Jacqui Banaszynski

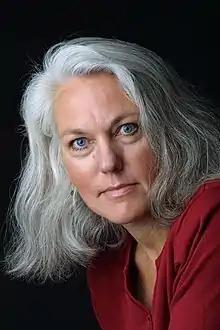
Banaszynski in 2011

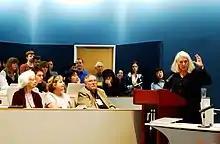
Jacqui Banaszynski speaking at the Missouri School of Journalism in 2008

Jacqueline Marie Banaszynski (born April 17, 1952) is an American journalist. She was the winner of the Pulitzer Prize for Feature Writing in 1988. Banaszynski went on to become a professor and a John S. and James L. Knight Foundation Chair at the school of journalism at University of Missouri.